Goteborg musubi

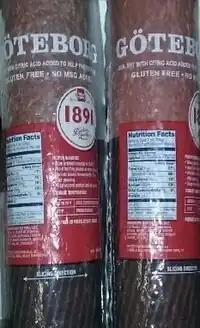
Hormel 1891 Goteborg Sausages

Despite the Swedish name, the sausage itself is of German origin. However, World War I would end up leaving a bitter taste. The nativism and anti-German sentiment would be felt across the globe. Every German sounding name would be renamed, from food, dog breeds, family names, even to entire towns H. Hackfeld & Co., which would be later known as American Factors and one of the Hawaii "Big Five" companies formed by Germans Heinrich Hackfeld and Paul Isenberg, was seized by the US government during World War I.